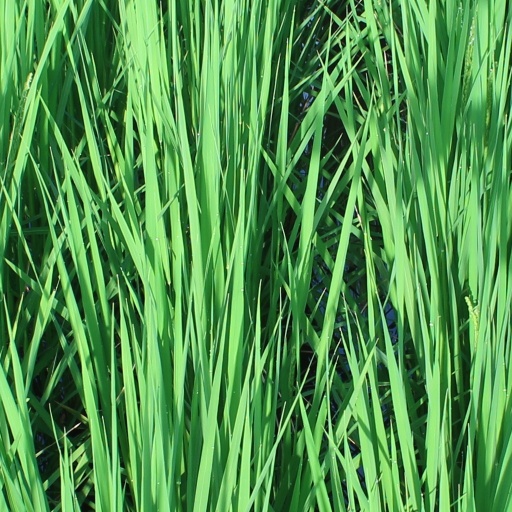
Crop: rice